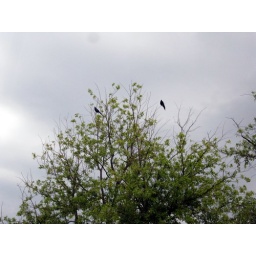
If three or more additional birds landed in this tree this afternoon I'd start looking for Hitchcock.